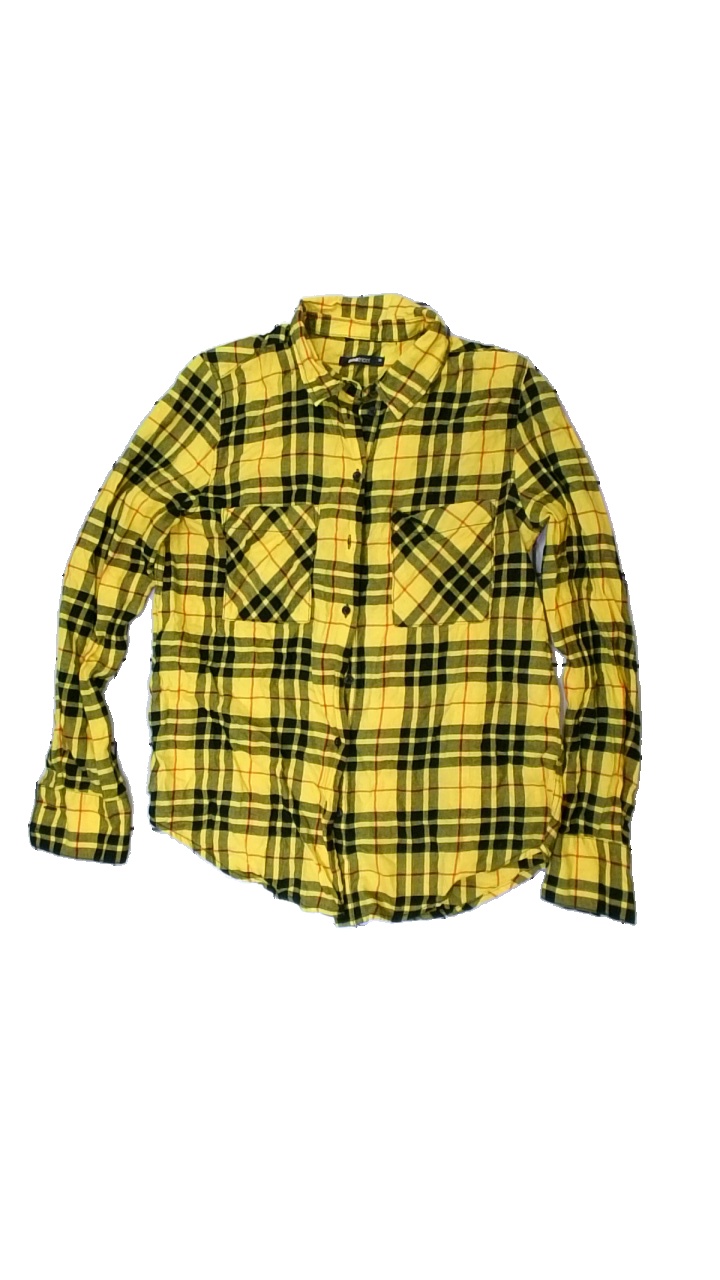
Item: Shirt (Ladies)
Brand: Gina Tricot
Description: gul rutig skjorta
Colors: Black, Yellow, Red
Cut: Regular
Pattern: Checkered print
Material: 100% cotton
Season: All
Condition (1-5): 5
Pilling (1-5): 5
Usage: Reuse
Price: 50-100